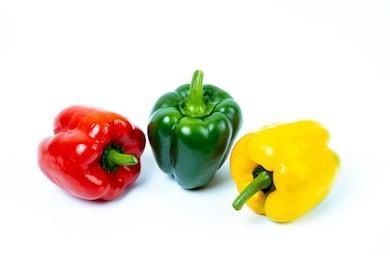
Label: capsicum